HMS Clyde (P257)

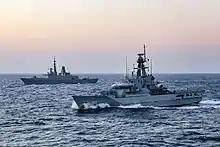
RBNS "Al-Zubara" transits the Bab el-Mandeb strait, November 2020

On 7 August 2020 it was announced in a ceremony held at the HMNB Portsmouth Naval Base in the UK, that "Clyde" had been transferred to the Royal Bahrain Naval Force, with the ship renamed as RBNS "Al-Zubara". The ceremony was held in the presence of the Bahraini Ambassador to the UK and representatives of BAE Systems.